Domegge di Cadore

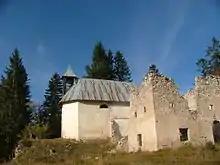

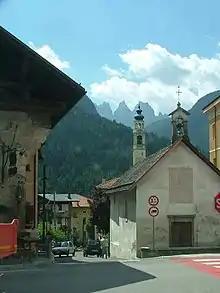
Church of San Rocco and the Serenissima bar

The discovery in a quarry in the locality of Crodola (m.801) of a sickle and an ax with bronze wings dated to the 13th-12th century BC. it is the oldest sign of human presence in Centro Cadore. Another very interesting find is the iron helmet found in Pegnola (Vallesella) dated to the IV-III century BC.